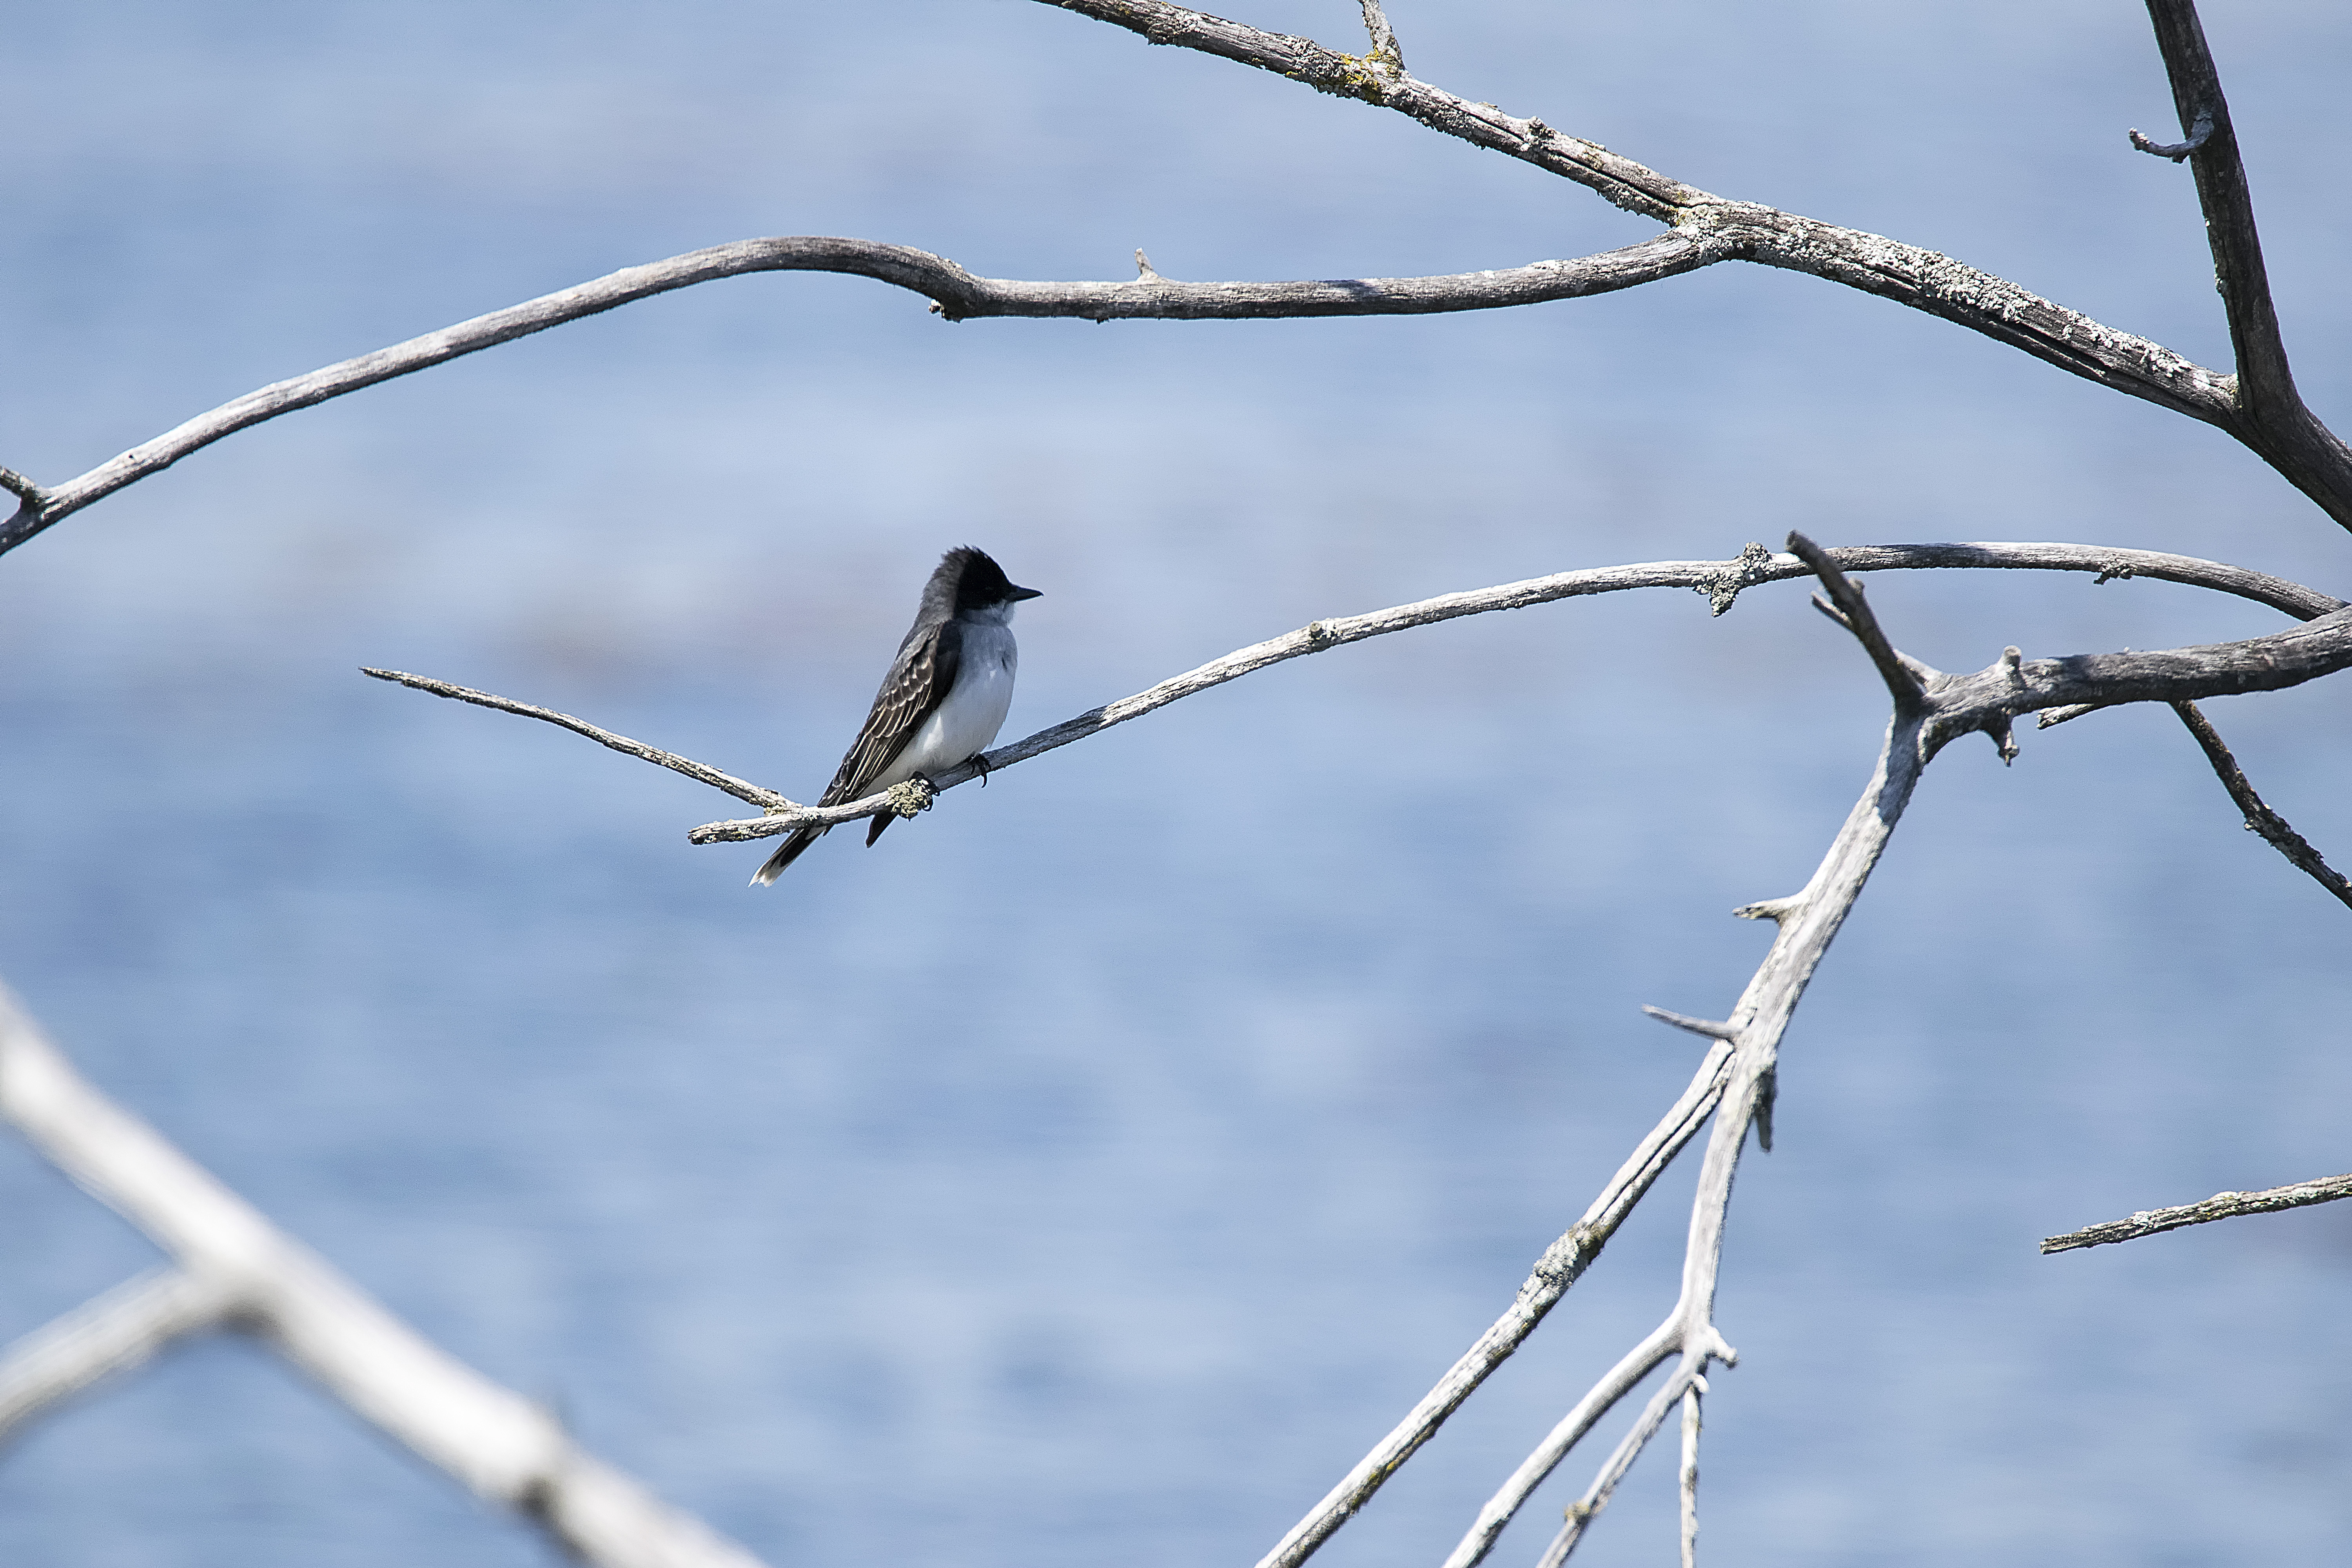
branch, winter, bird, fence, twig, canada, vertebrate, eastern, quebec, sherbrooke, oiseau, tyran, tritri, kingbird, outdoor structure, wire fencing, perching bird